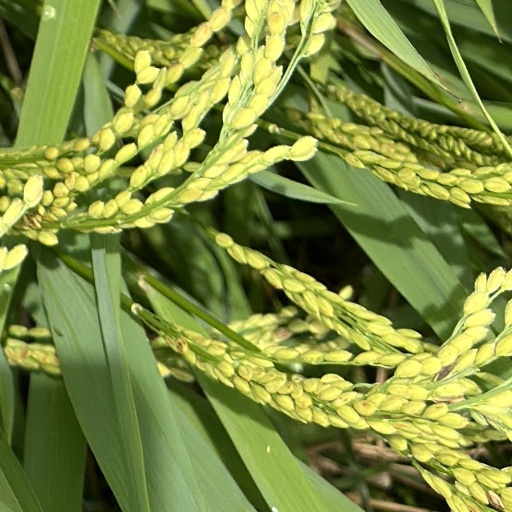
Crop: rice